Mark Monmonier

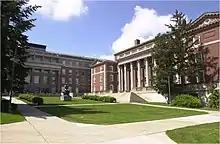
Maxwell School of Citizenship and Public Affairs

After learning from geographer Justin Friberg that Syracuse University was having difficulty hiring a cartography professor, and frustrated with SUNY, Monmonier interviewed and was accepted a position as Associate Professor of geography in the Maxwell School of Citizenship and Public Affairs at Syracuse University in 1973. Monmonier was promoted to full Professor in 1978, and Distinguished Professor in 1998. Monmonier continued work at Syracuse University until his retirement in May 2021. He is currently Distinguished Professor Emeritus of Geography and the Environment at the Maxwell School at Syracuse University.